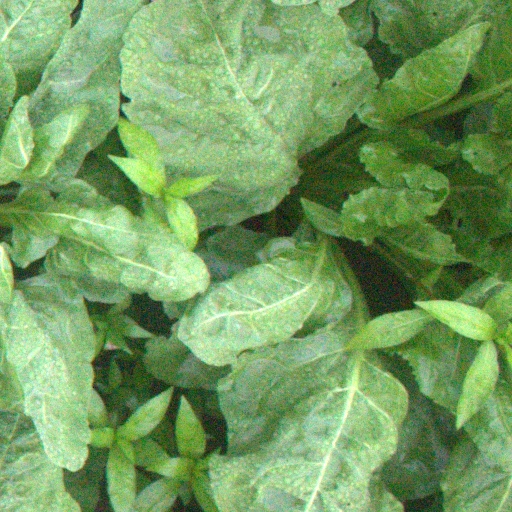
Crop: sugar beet